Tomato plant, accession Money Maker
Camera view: bottom (45 deg); turntable rotation: 0 degrees
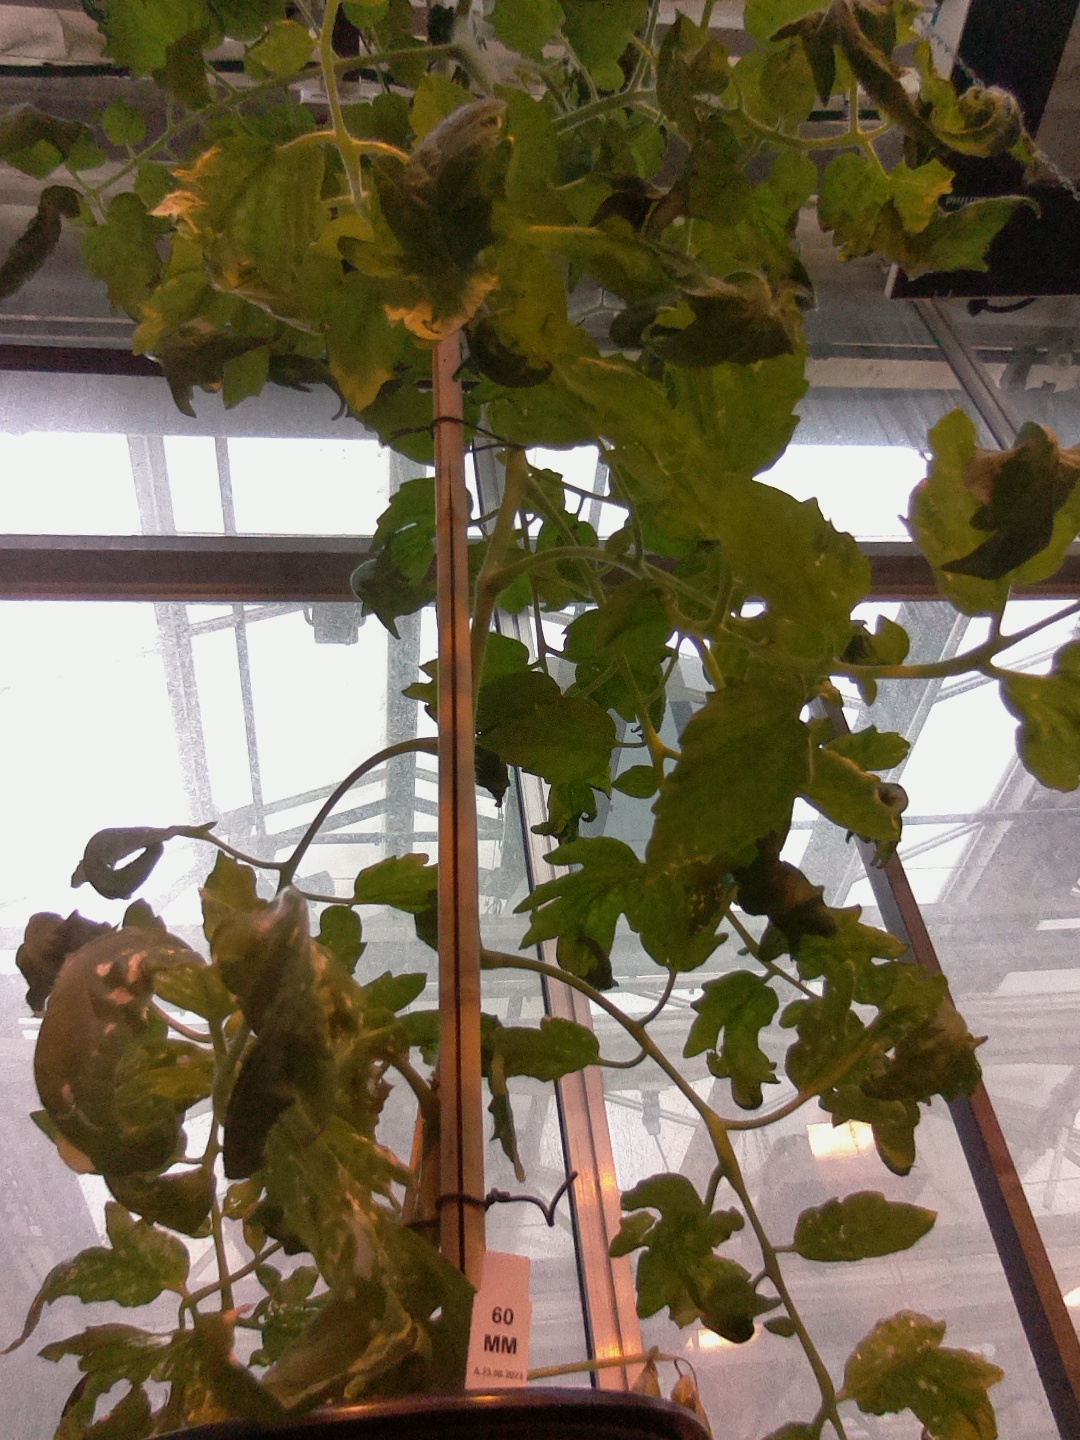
BBCH growth stage 70: Fruits at the main stem or branches visibles